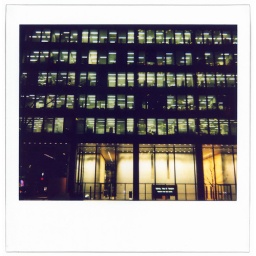
One of the buildings forming the Toronto Dominion Centre by Mies van der Rohe.